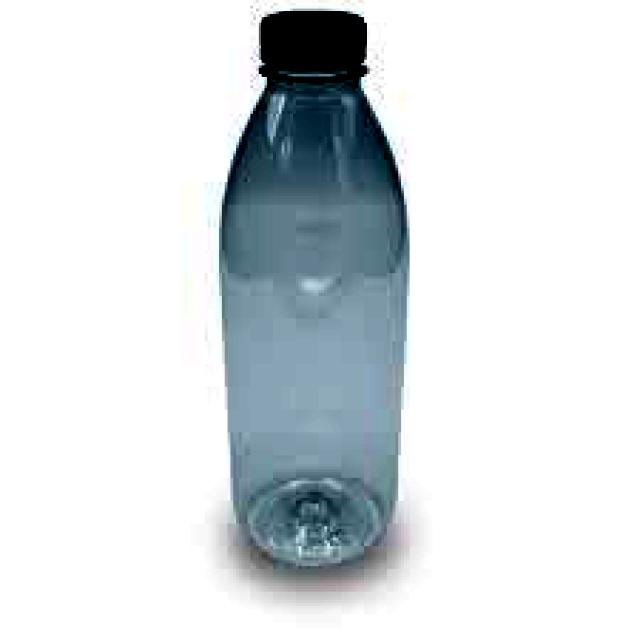
Label: Plastic